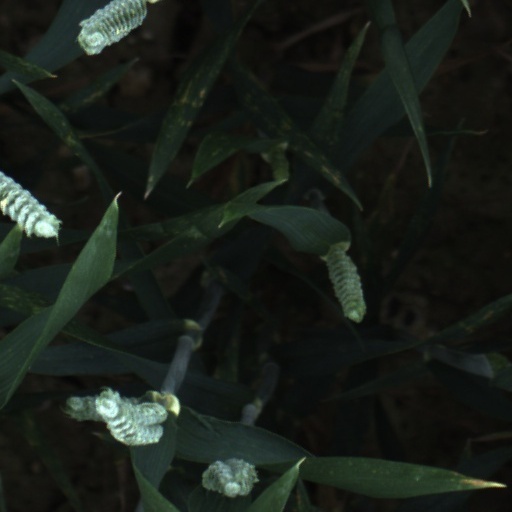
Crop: wheat